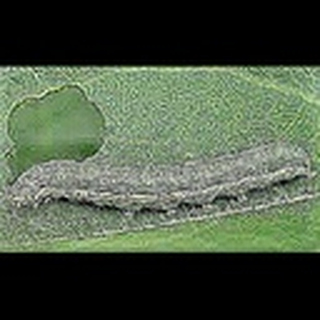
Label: cotton_army_worm